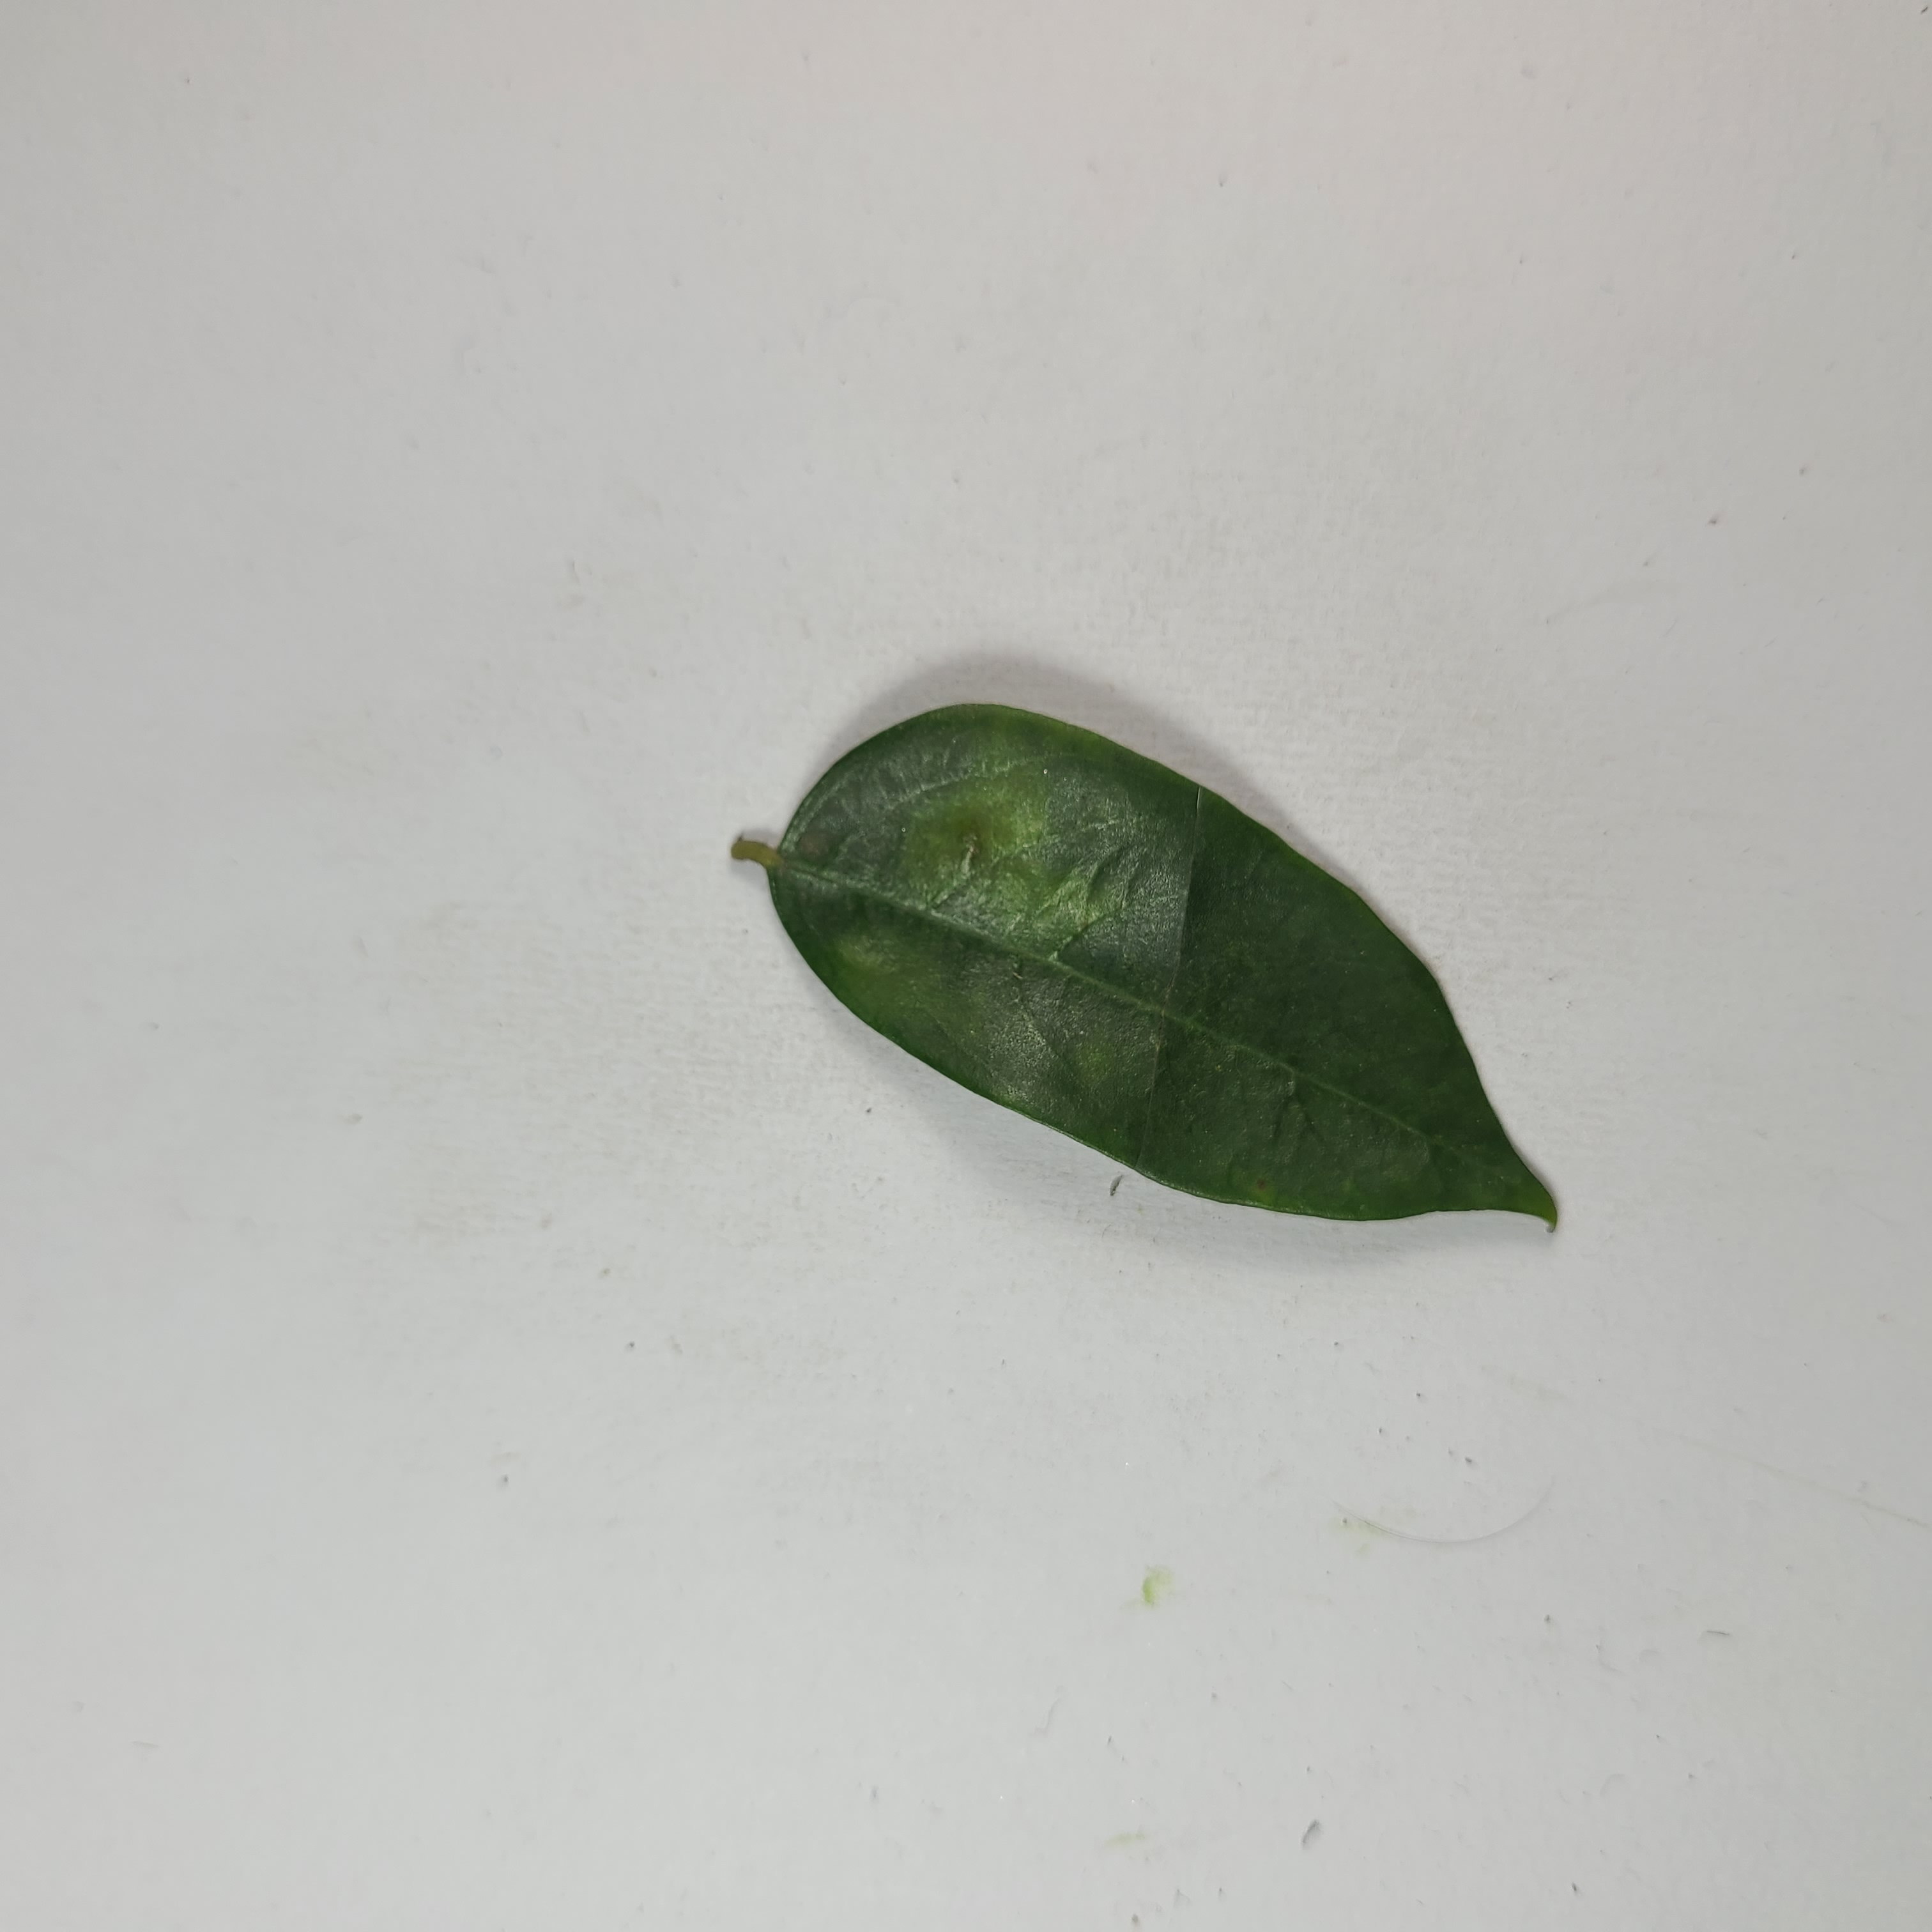
Label: Healthy Leaves